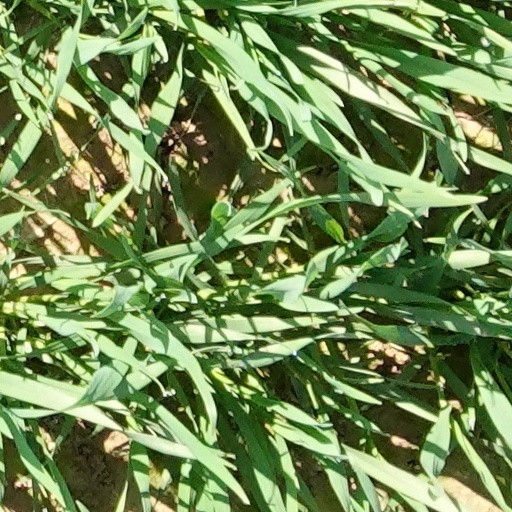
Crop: wheat